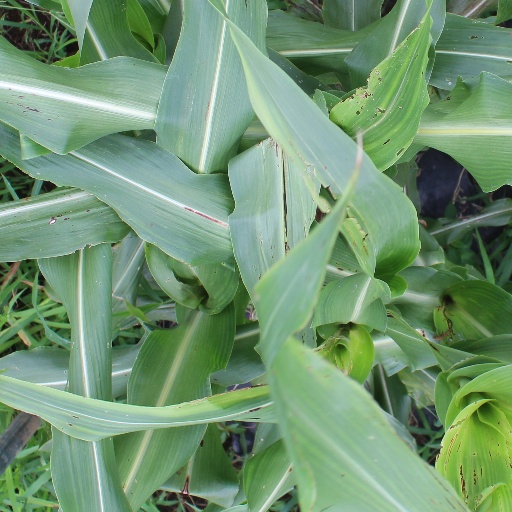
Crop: sorghum